Griffin Elementary School

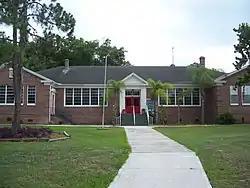

The Griffin Elementary School is a school building northwest of Lakeland, Florida. It is part of the Polk County Public Schools district. The original school building was built in 1932. On June 5, 2007, this building was added to the U.S. National Register of Historic Places as the Griffin Grammar School.